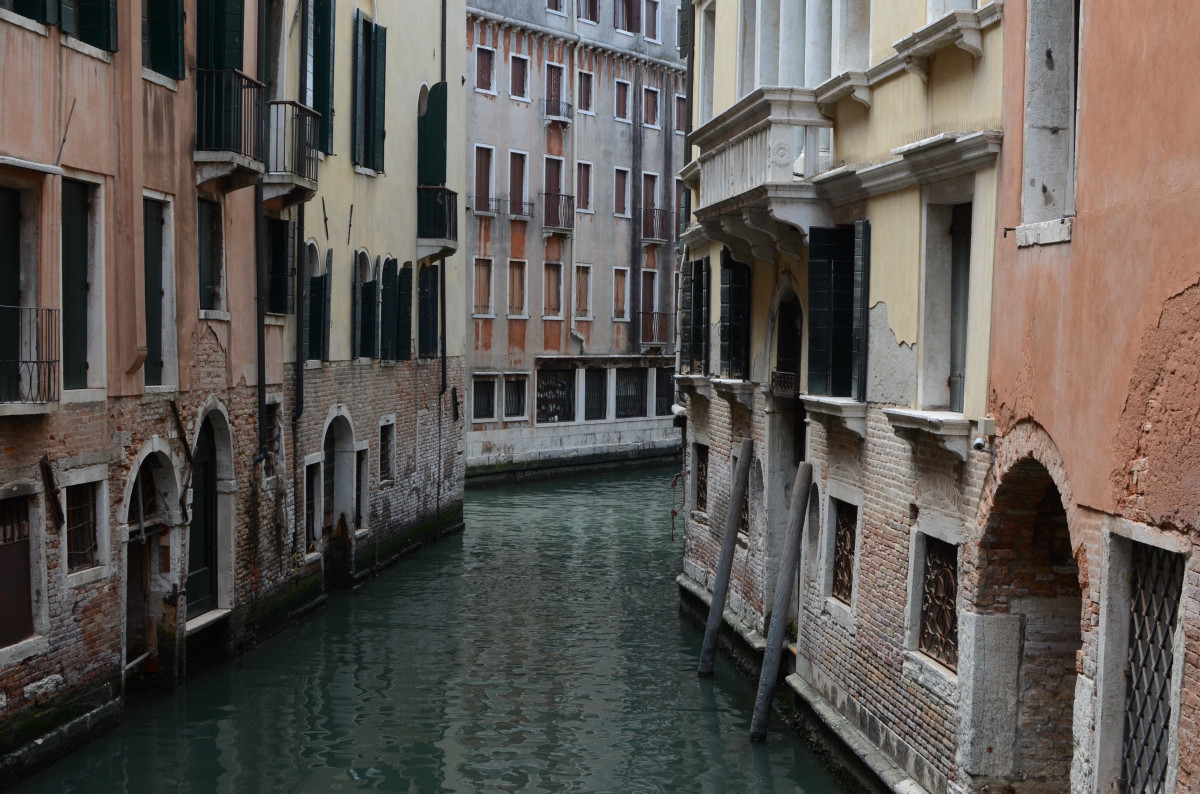
Tags: town, alley, canal, europe, vehicle, facade, venice, old building, waterway, gondola